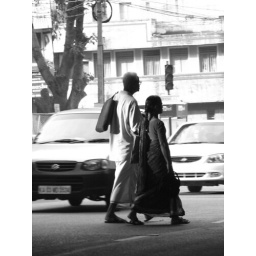
We spotted an old couple crossing the road near Commercial Street.